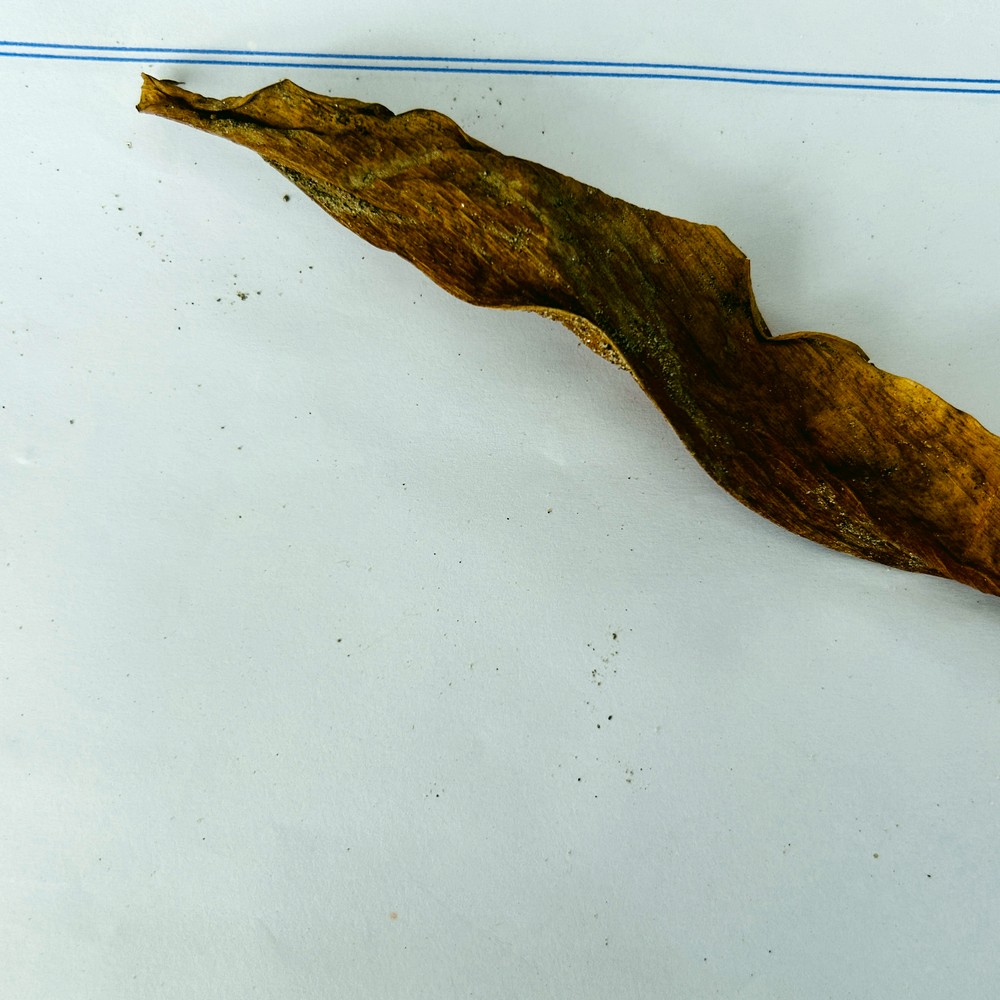
Label: Dry Leaf